Djaffar Bensetti

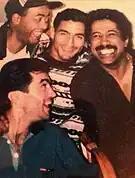
Djaffar Bensetti (in the blue t-shirt) is seen alongside Khaled, accompanied by keyboardist Kada (the man wearing the cap).

Djaffar shared in an interview that his passion for the trumpet was ignited by Messaoud Bellemou, a trumpeter from Aïn Témouchent, as well as by his musical idols such as Umm Kalthoum, Ahmed Wahby, Belaoui Houari, his brother Mohamed Maghni, and Miles Davis. He learned to play the trumpet from a Spanish musician named Philiberto Serna, who was living in Oran.